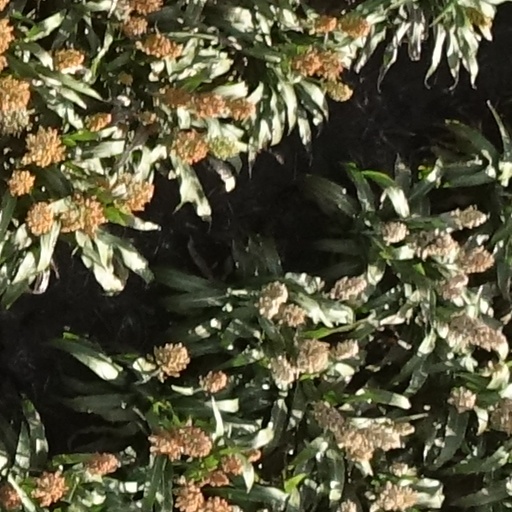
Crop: sorghum